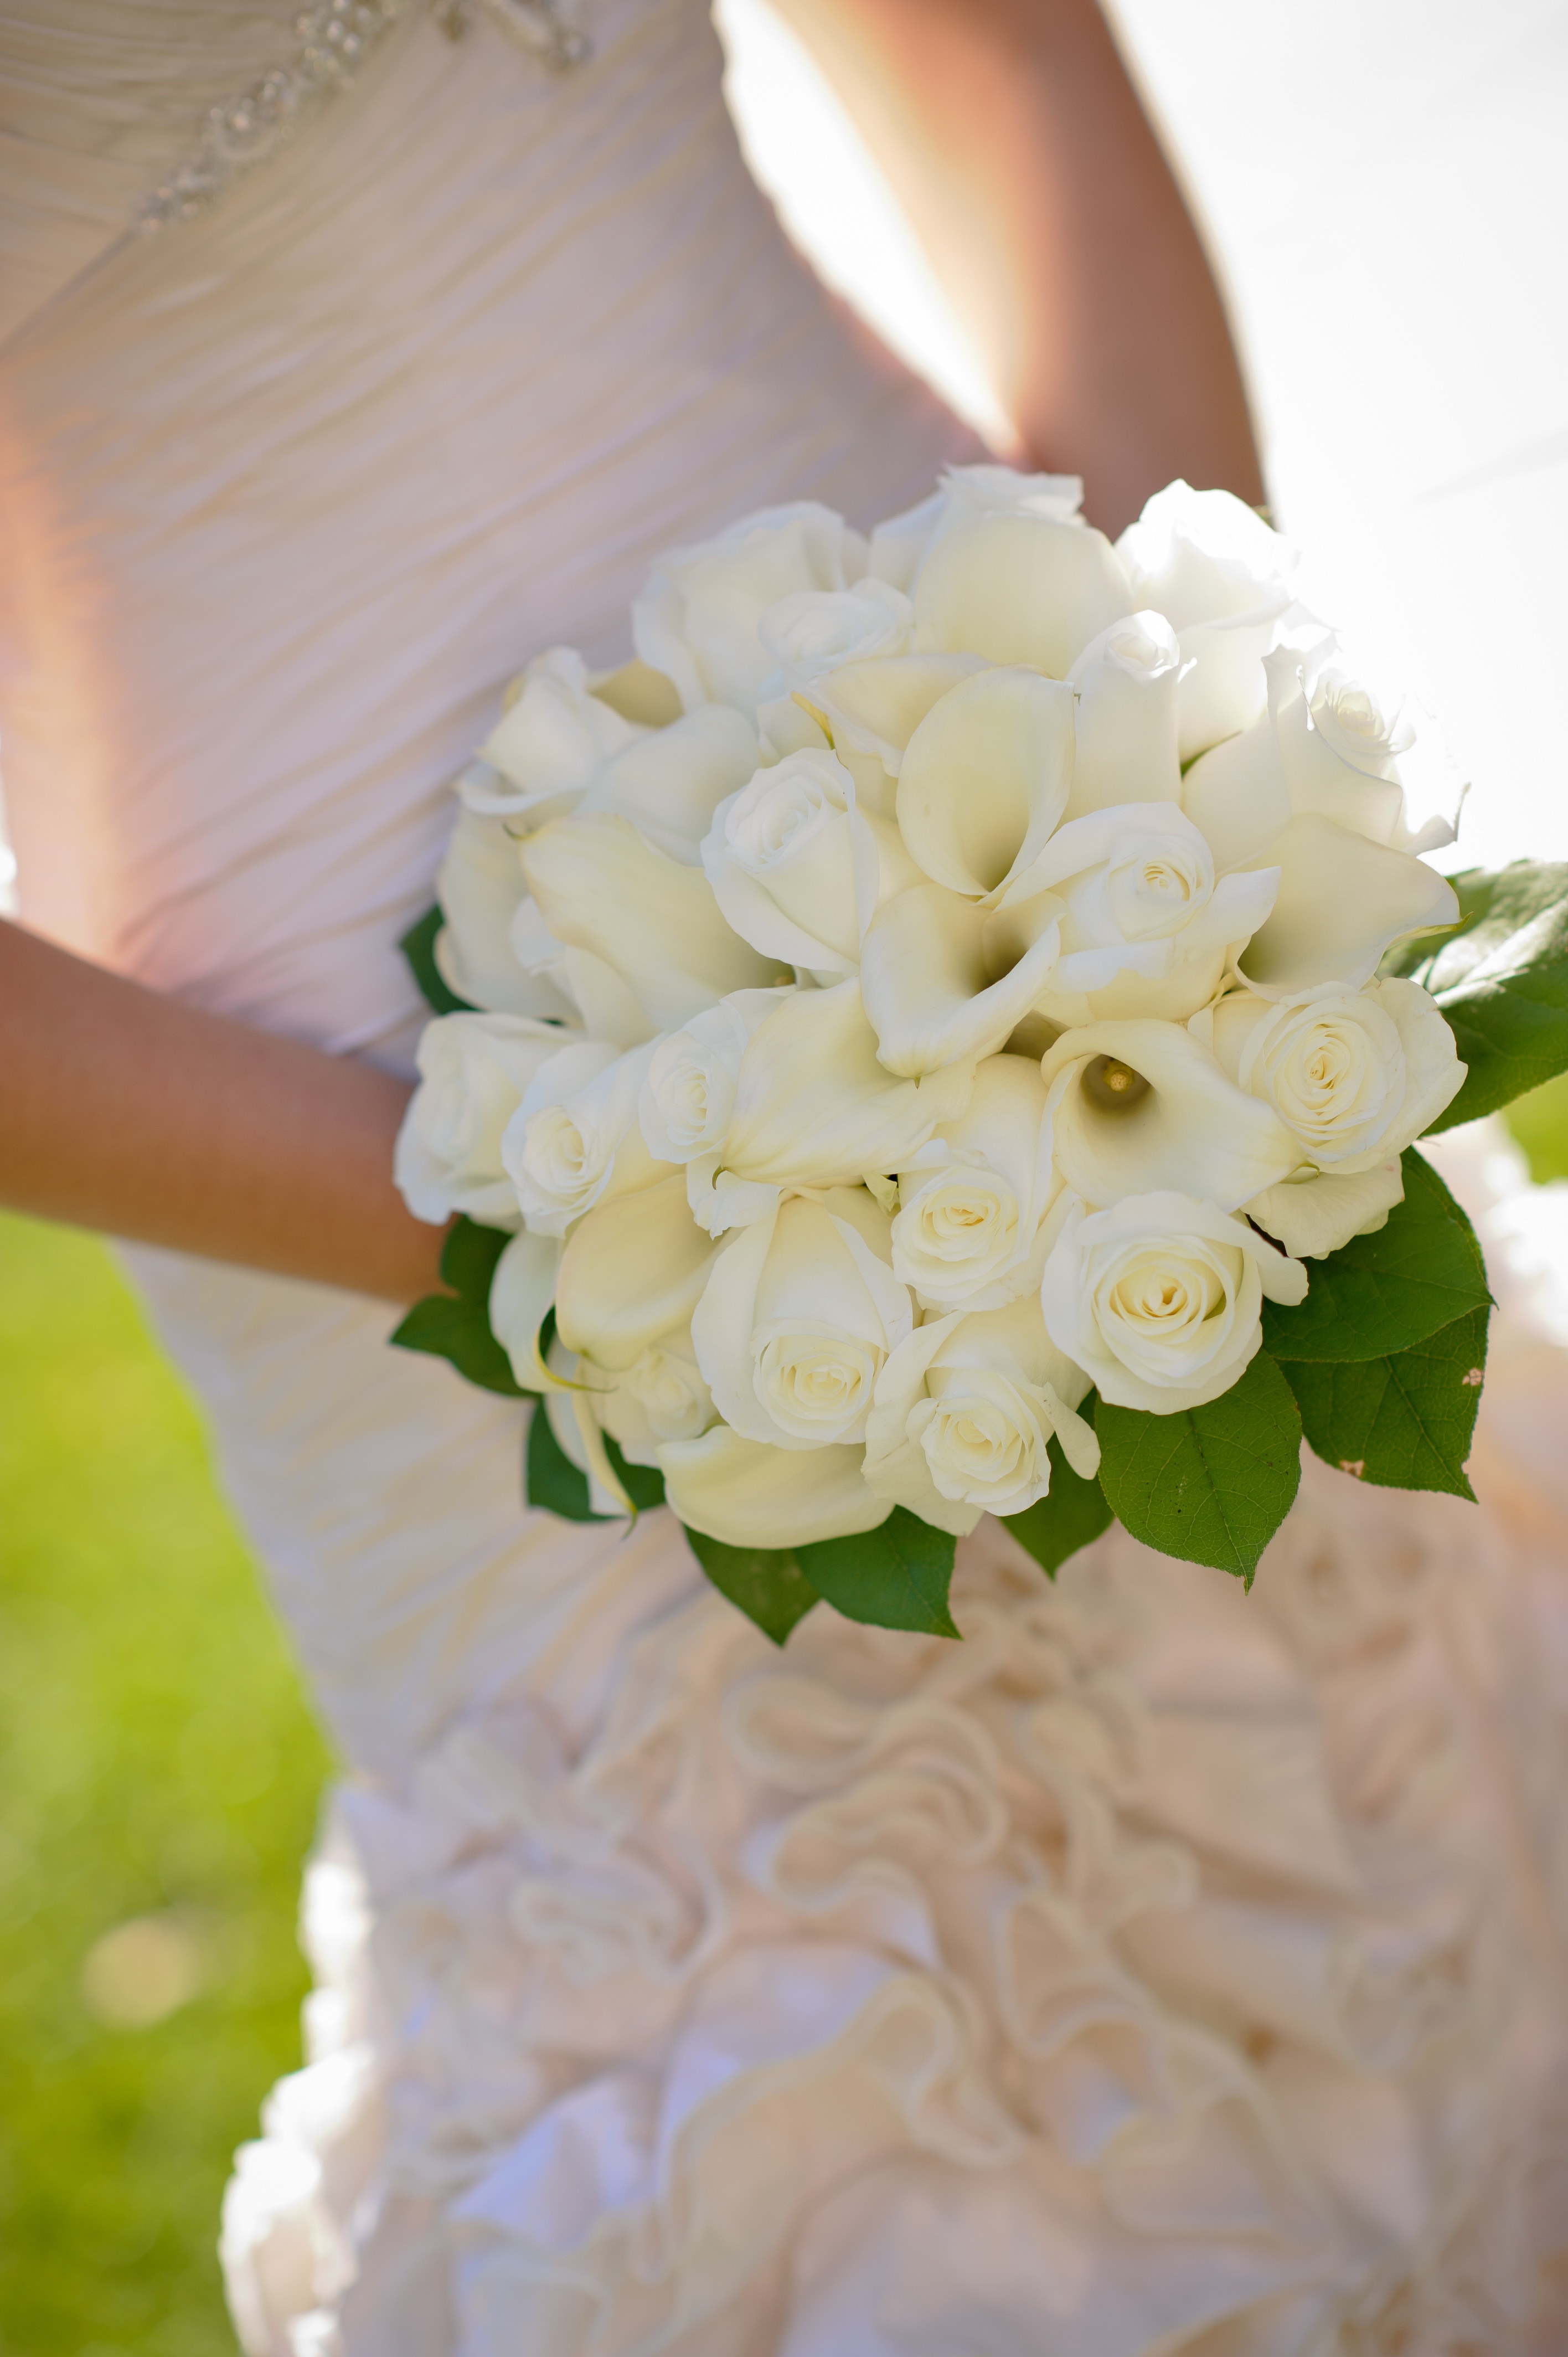
plant, white, flower, petal, bouquet, yellow, lady, wedding, bride, marriage, hydrangea, flowers, floristry, bridal, flowering plant, flower bouquet, cut flowers, floral design, land plant, flower arranging, bridal gown, bridal dress